Show Boat (1988 cast album)

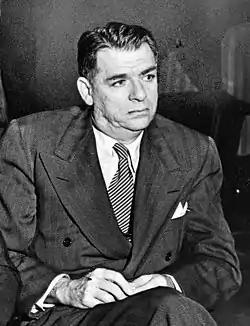
Oscar Hammerstein II

The album's historical authenticity was not the only thing that set it apart from its predecessors. It was also encyclopedically comprehensive. "Mis'ry's comin' aroun'" was just one of several excellent pieces heard on McGlinn's discs that had been excised from the score of "Show Boat" almost before Kern's ink had had time to dry. An appendix included every note that a Kern devotee could desire, except for "How'd you like to spoon with me?", a number added for a production in London in 1928. McGlinn had also recorded lengthy passages of underscored dialogue, and it was the magnificence of these, ironically, that laid him open to accusations of an error of judgement. There were places - Act 1, Scene 3 for example - where dialogue was wholly absent. "By all means abridge the linking dialogue", Lamb wrote, "but to include the dialogue and underscoring complete in some scenes and not at all in others seems to me to distort the scale and balance of the piece". It might have been wiser to buy room for the missing dialogue by pruning the appendix a little. Two of its items - found in manuscript in a second-hand bookshop - hardly sounded as though they had anything to do with the Cotton Blossom at all.